Hugo Black

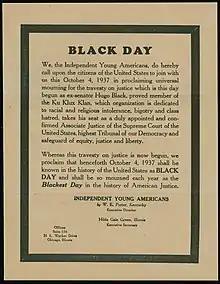
1937 poster protesting Black's appointment as Associate Supreme Court Justice due to his Klan background

Soon after the failure of the court-packing plan, President Roosevelt obtained his first opportunity to appoint a Supreme Court justice when conservative Willis Van Devanter retired. Roosevelt wanted the replacement to be a "thumping, evangelical New Dealer" who was reasonably young, confirmable by the Senate, and from a region of the country unrepresented on the court. The three final candidates were Solicitor General Stanley Reed, Sherman Minton, and Hugo Black. Roosevelt said Reed "had no fire", and Minton did not want the appointment at the time. The position would go to Black, a candidate from the South, who, as a senator, had voted for all 24 of Roosevelt's major New Deal programs. Roosevelt admired Black's use of the investigative role of the Senate to shape the American mind on reforms, his strong voting record, and his early support, which dated back to 1933. Both Reed and Minton were later appointed to the Supreme Court; Reed was the next Justice appointed by Roosevelt, while Minton was appointed by Harry Truman in 1949.